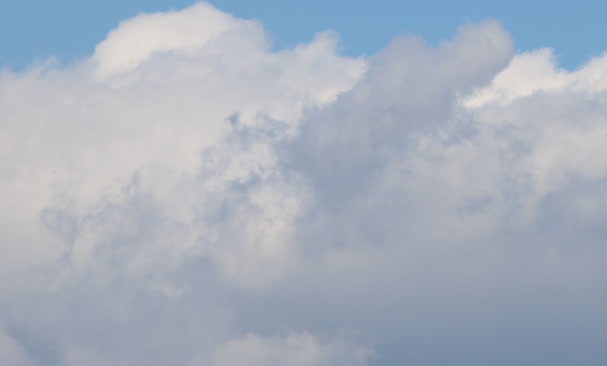
Cloud type: Cumulus